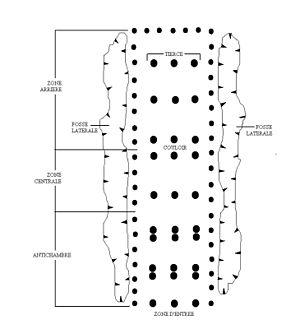
Le Parc archéologique Asnapio est situé en France, à Villeneuve-d'Ascq. Il propose des reconstitutions d'habitats du Paléolithique supérieur au Moyen Âge. Le parc s'inspire de fouilles du Nord de la France et sert de champ d'expérimentation archéologique. Au cœur de la ville nouvelle de Villeneuve-d'Ascq, le parc jouxte le parc du Héron et doit son nom au bourg d'Annappes sous sa forme carolingienne.
La culture rubanée, ou culture à céramique linéaire, ou plus simplement le Rubané, est la culture néolithique la plus ancienne d'Europe centrale. Elle date de 5 500 à 4 700 ans av. J.-C. et est présente en Hongrie, République tchèque, Allemagne occidentale, France septentrionale et Belgique, de même qu'en Moldavie, Ukraine et Roumanie. Elle succède au Beuronien du Mésolithique.